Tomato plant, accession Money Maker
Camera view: horizontal (90 deg, fisheye); turntable rotation: 300 degrees
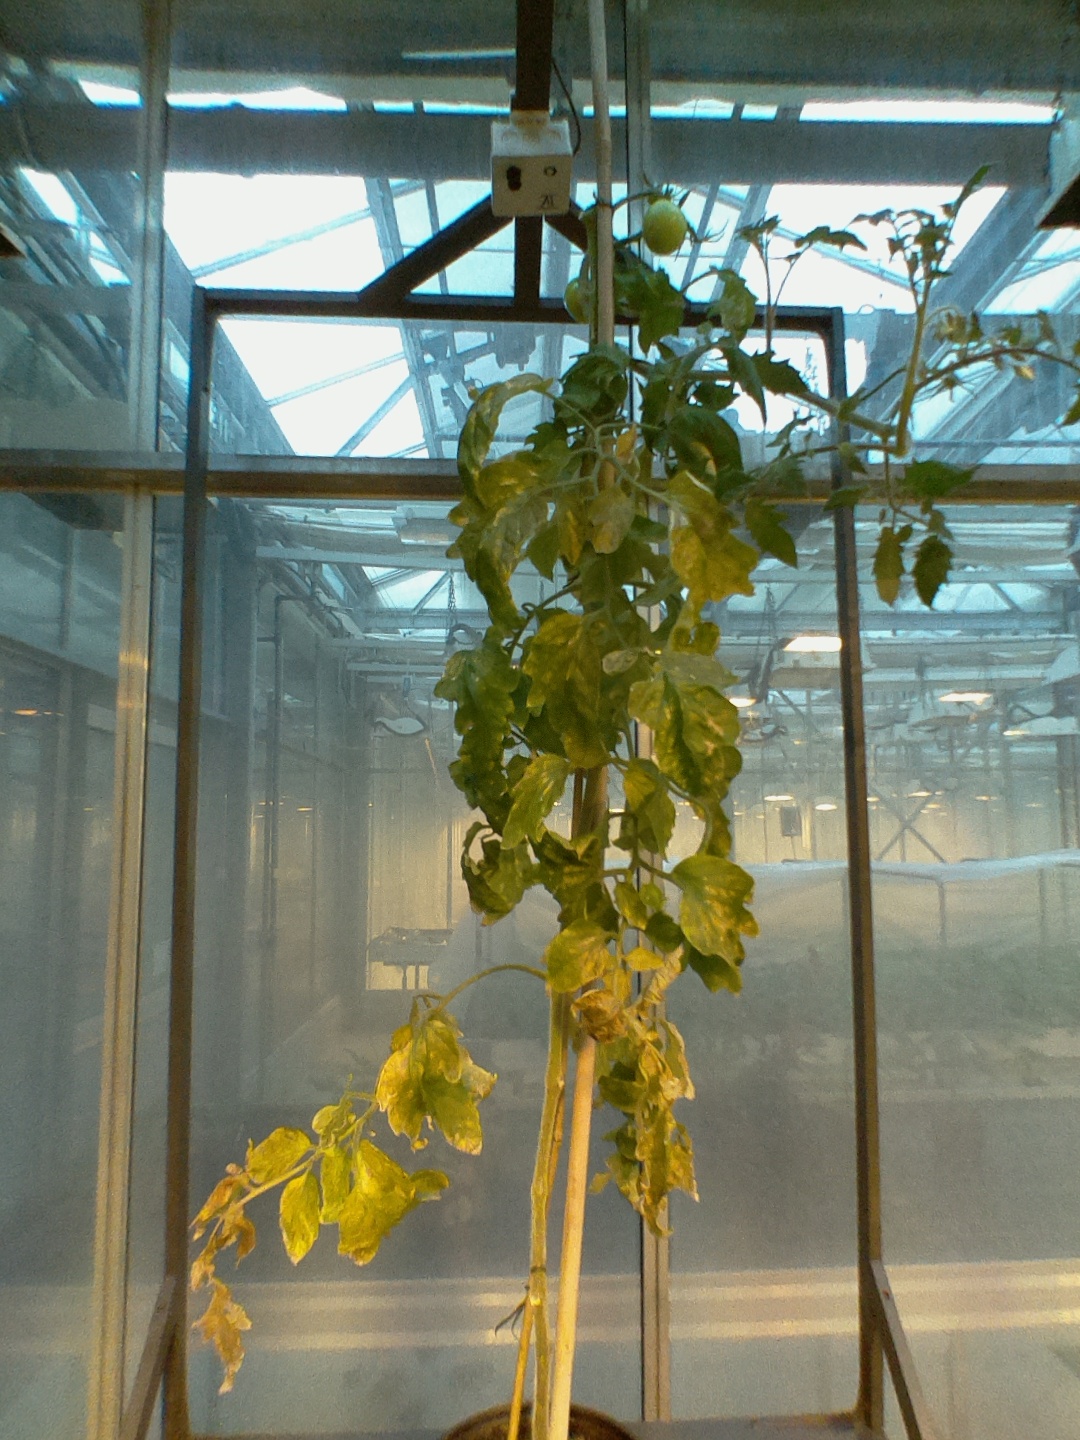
BBCH growth stage 79: 90% -100% of final fruit size